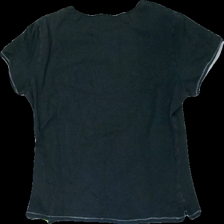
View: back
Type: T-shirt
Category: Ladies
Brand: Not in the list
Brand text on label: musto
Colors: Grey, White
Material: 100% cotton
Pattern: Embroidered
Cut: Regular, Cropped
Season: All
Damage location: bottom right
Damage 2 location: bottom left
Price range: <50
Recommended usage: Export
Description: grå t-shirt med broderad reklam fram, urtvättad
Comment: urtvättad